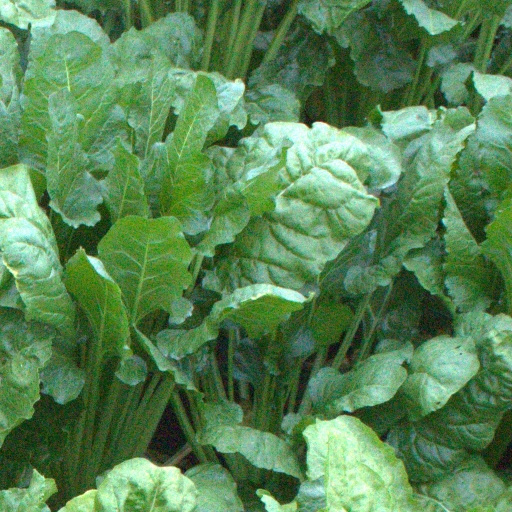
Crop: sugar beet